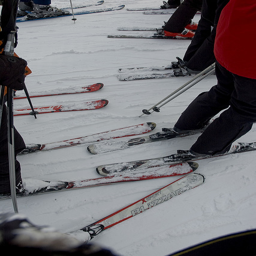
A group of people is standing on skiis on snow.
A group of skiiers riding through a snowy area
A group of people riding skis right next to each other.
A group of people standing in row on skis.
the skis of people skiing in two lines